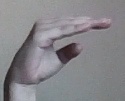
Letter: jeem